Nicole Franklin

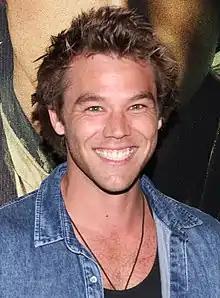
Lewis ("pictured") plays Nicole's love interest Geoff Campbell.

Nicole embarks on a relationship with Geoff Campbell, not before they are embroiled in a "sordid love triangle" along with Melody. In one storyline Nicole and Geoff became stranded on a "deserted island" and nearly die. The episodes were filmed on Box Beach located at Shoal Bay, New South Wales as part of a two-day location shoot. Nicole nearly drowns in scenes which aired for the serial's "cliff-hanger" in 2008. James and Lewis took scuba diving lessons in preparation for the storyline. Filming the storyline was compromised by logistical challenges. The crew had to move camera equipment between boats and the crew walked around the perimeters of the beach in order to avoid leaving footprints. This was to keep the authenticity of a deserted location. The storyline was also given a "big budget", featured helicopters and a number of promotional adverts were aired on Seven.